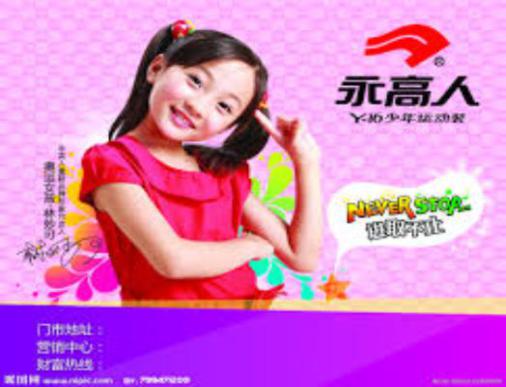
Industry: Sports